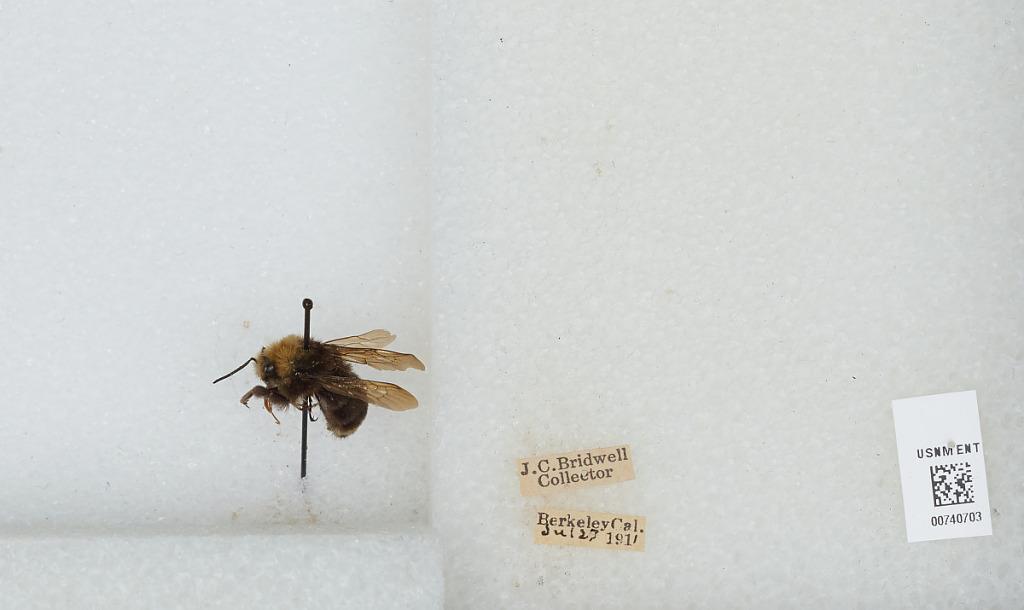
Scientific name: Bombus (Pyrobombus) vosnesenskii Radoszkowski
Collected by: J. Bridwell
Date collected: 1911-7-27
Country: United States
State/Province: California
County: Alameda
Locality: Berkeley
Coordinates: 37.8717, -122.273